Marshall Julum Shakya

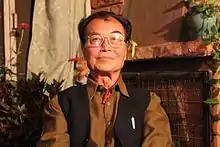
Marshall Julum Shakya

Marshall Julum Shakya (9 October 1939 – 6 May 2017) was a Nepalese politician, belonging to the Nepali Congress. He was a founder member of Nepal Student Union established in March 1970. He spent 15 years in prison during the panchayat regime. As of 1988, he was the president of the Kathmandu District of Nepali Congress. During the 1990 Jana Andolan he was the convenor of the Central Action Committee of Nepali Congress, and one of the most prominent party leaders not under arrest.